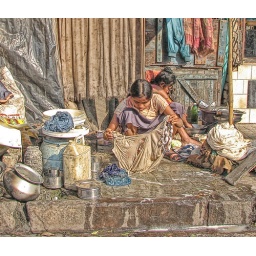
Dishes and clothes all washed at the same public water supply. Near the Kali Temple in Calcutta.